Vinko Pandurević

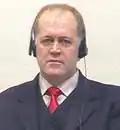
Vinko Pandurević

Vinko Pandurević (born 25 June 1959, Sokolac, Bosnia and Herzegovina) is a Serb former commanding officer of the Zvornik Brigade during the Bosnian War.